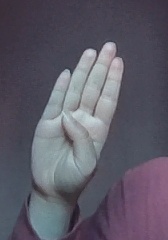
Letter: kaaf